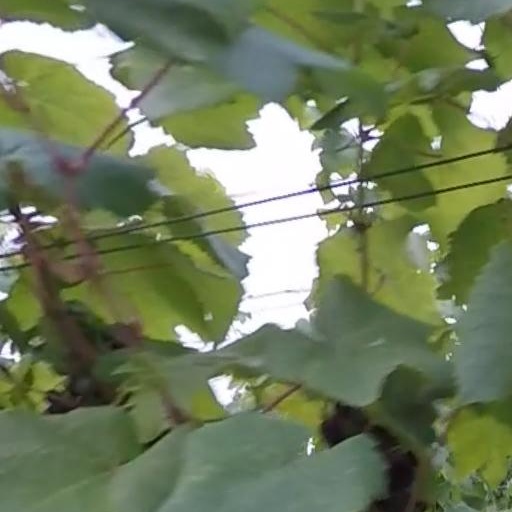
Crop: grape